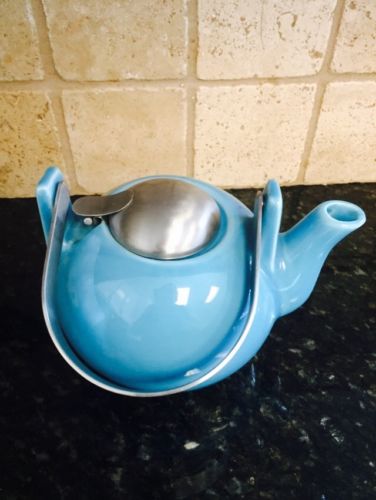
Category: kettle